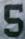
Number: 5